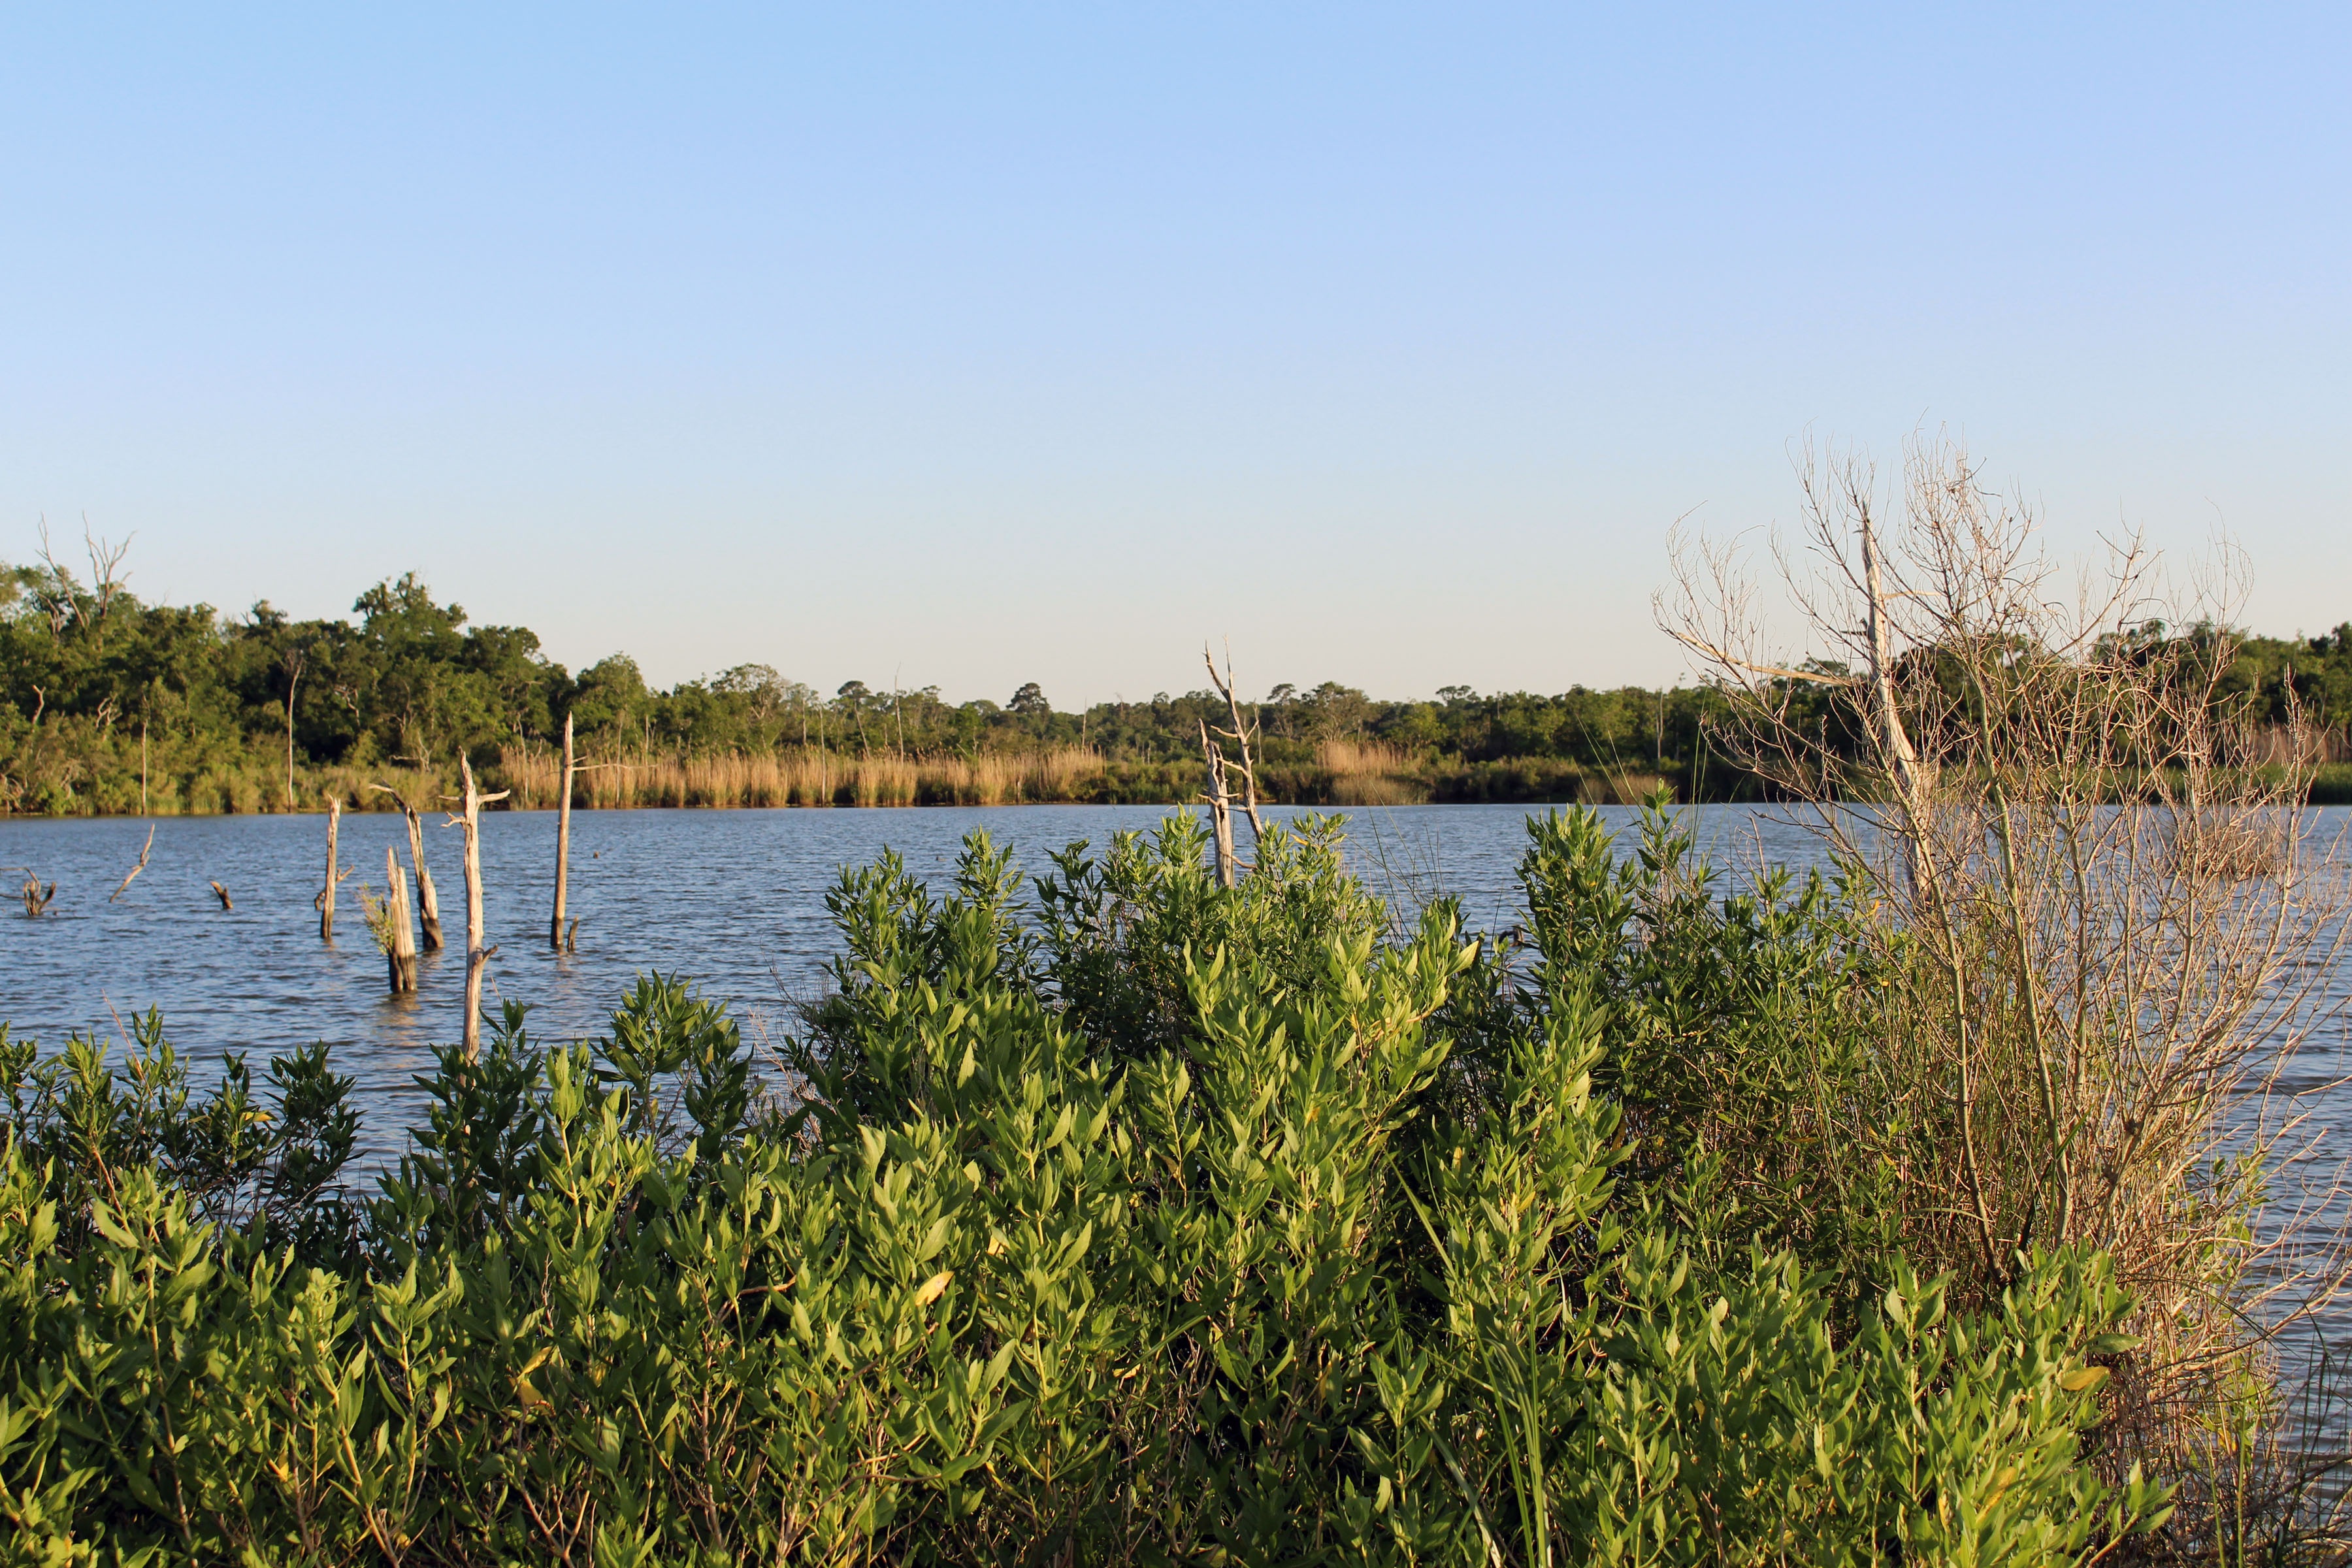
landscape, water, nature, forest, outdoor, marsh, wilderness, sky, shore, lake, summer, pond, park, reservoir, wetland, texas, habitat, ecosystem, natural environment, clear lake, bay area park